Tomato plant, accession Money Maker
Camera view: horizontal (90 deg, fisheye); turntable rotation: 0 degrees
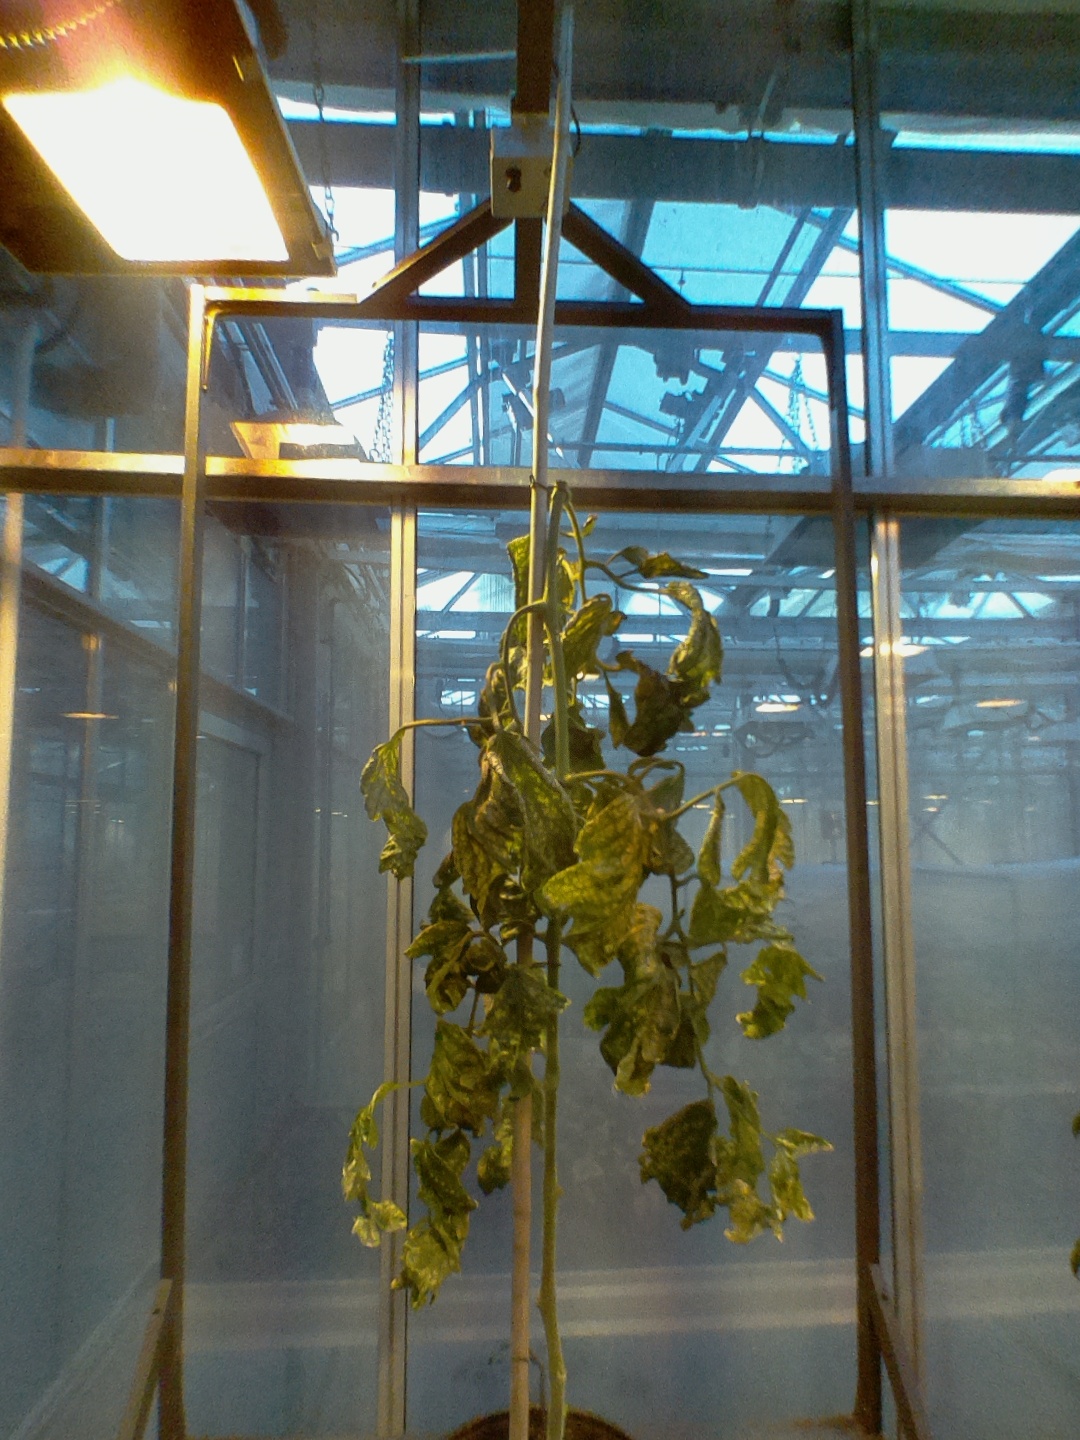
BBCH growth stage 52: 2 inflorescences visible